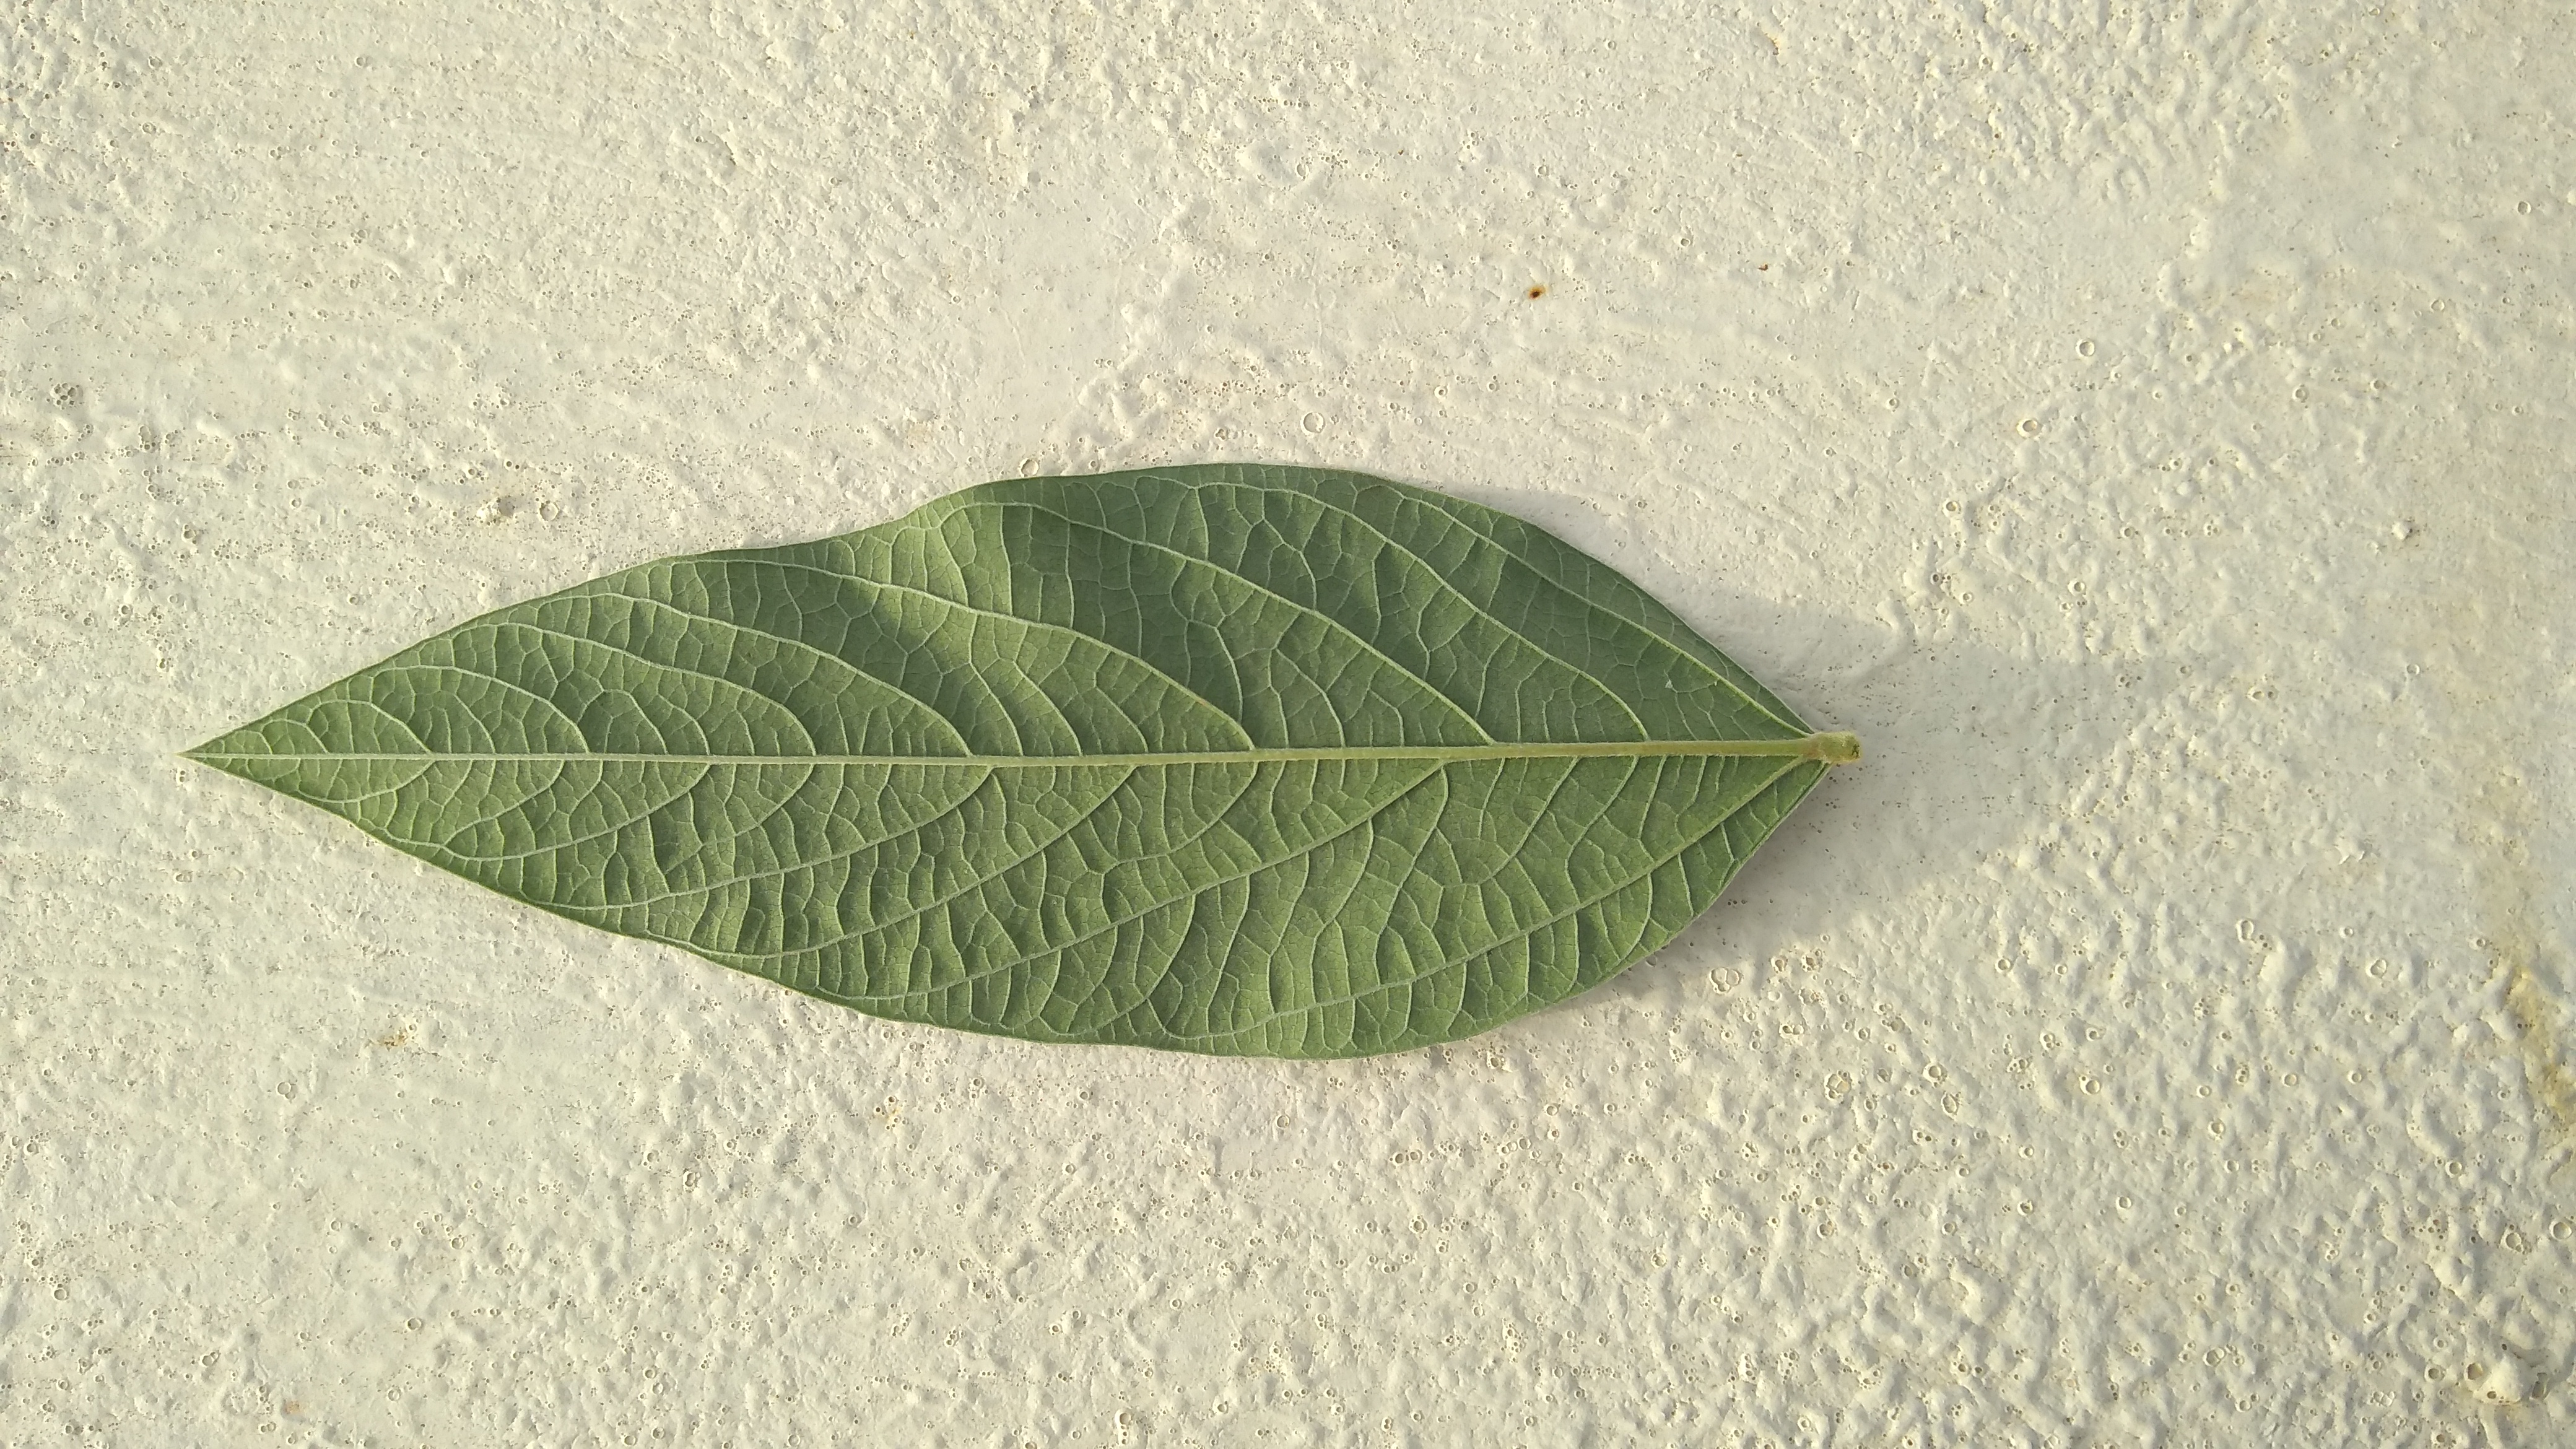
Plant: Pea